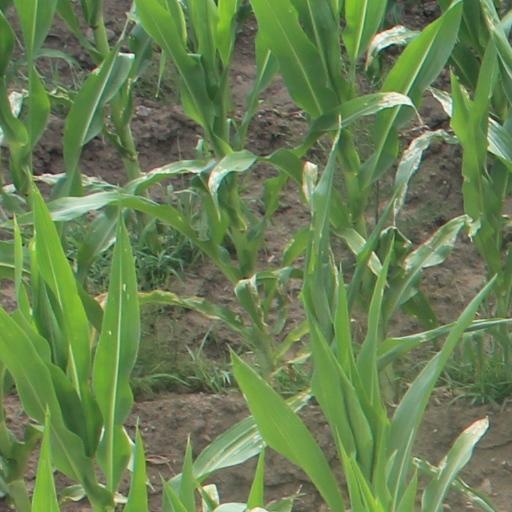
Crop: maize; corn